Central venous catheter

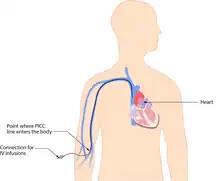
PICC line inserted in the upper arm (through the basilic vein)

A peripherally inserted central catheter, or PICC line (pronounced "pick"), is a central venous catheter inserted into a vein in the arm (via the basilic or cephalic veins) rather than a vein in the neck or chest. The basilic vein is usually a better target for cannulation than the cephalic vein because it is larger and runs a straighter course through the arm. The tip of the catheter is positioned in the superior vena cava. PICC lines are smaller in diameter than central lines since they are inserted in smaller peripheral veins, and they are much longer than central venous catheters (50–70 cm vs. 15–30 cm). Therefore, the rate of fluid flow through PICC lines is considerably slower than other central lines, rendering them unsuitable for rapid, large volume fluid resuscitation. PICCs can easily occlude and may not be used with phenytoin. PICC lines may also result in venous thrombosis and stenosis, and should therefore be used cautiously in patients with chronic kidney disease in case an arteriovenous fistula might one day need to be created for hemodialysis.